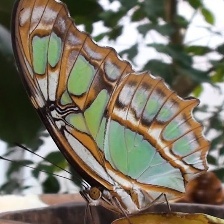
Species: MALACHITE